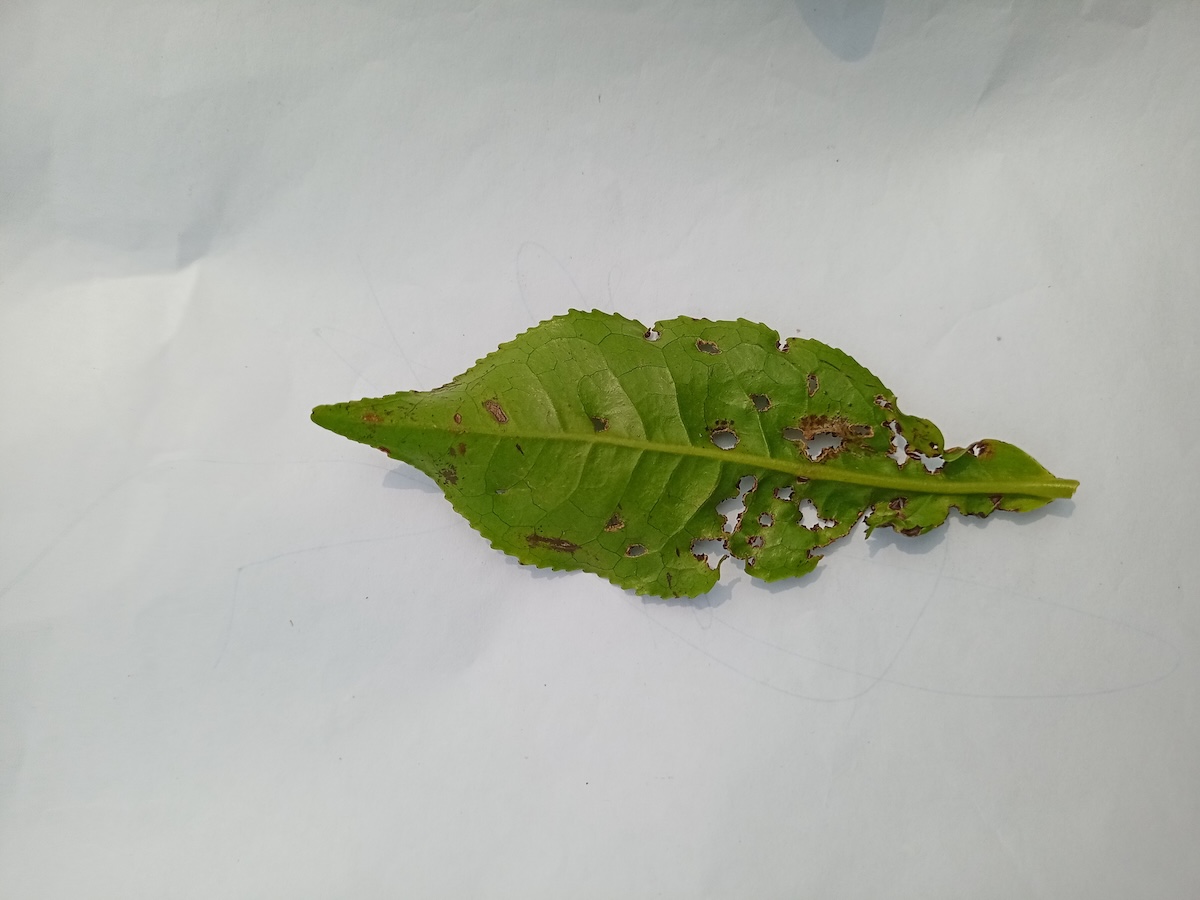
Label: Green mirid bug